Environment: lab
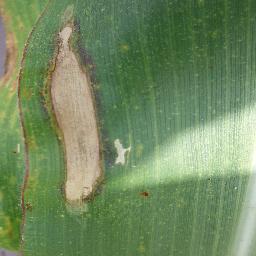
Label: northern_corn_leaf_blight